48th Pennsylvania Infantry Regiment

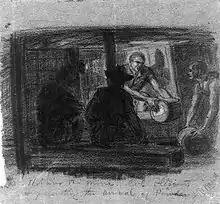
Sketch of Col. Pleasants supervising the placement of powder in the mine by Alfred Waud.

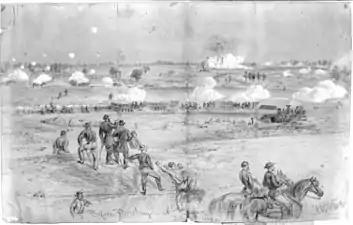
Sketch of the explosion seen from the Union line by Alfred Waud.

The 48th Pennsylvania served in the Siege of Petersburg from June 16, 1864, to April 2, 1865, including the Second Battle of Petersburg on June 16–18 and the Battle of Jerusalem Plank Road on June 22–23. At the Second Battle of Petersburg, two soldiers of the regiment earned the Medal of Honor: Private Robert Reid of Company G for capturing a Confederate battle flag, and Corporal Patrick H. Monaghan of Company F for re-capturing a Union battle flag.